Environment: lab
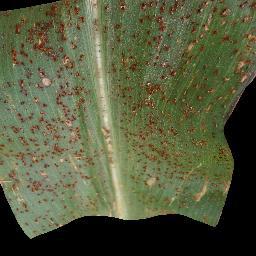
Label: common_rust